Cerro Bola

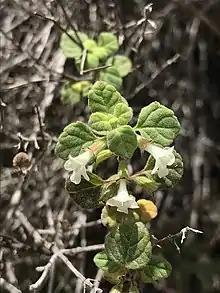
"Clinopodium chandleri", on the north slope of the Cerro Bola, photographed by Sula Vanderplank.

The Cerro Bola is a coastal metavolcanic mountain formation in northwestern Baja California. The Cerro Bola, along with the nearby mountain Cerro Gordo form the highest elevation areas of Tijuana Municipality. Because of its prominence, the transmitters for television station XHDTV and radio station XHPRS-FM are located on the summit of Cerro Bola, which reaches an elevation of . It is located approximately south of the Tecate border crossing, and sits at the southwest end of the Valle de Las Palmas. The mountain range is host to a number of rare and endemic plant species, such as "Arctostaphylos bolensis" and "Ceanothus bolensis".